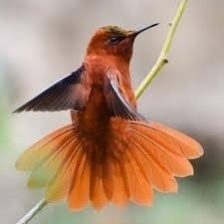
Species: CHUCAO TAPACULO
Scientific name: SCELORCHILUS RUBECULA